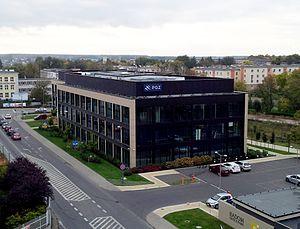
Polska Grupa Zbrojeniowa est une entreprise publique polonaise d'armement. Son siège social est situé à Radom. Elle est créée en 2013 sur la base d'une société fondé en 1980 et elle appartient à l'État polonais. Sa création vise à regrouper les différentes entreprises polonaises détenues par l'État produisant du matériel militaire.